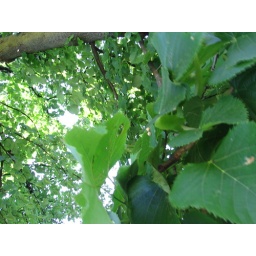
A tree near my bus stop